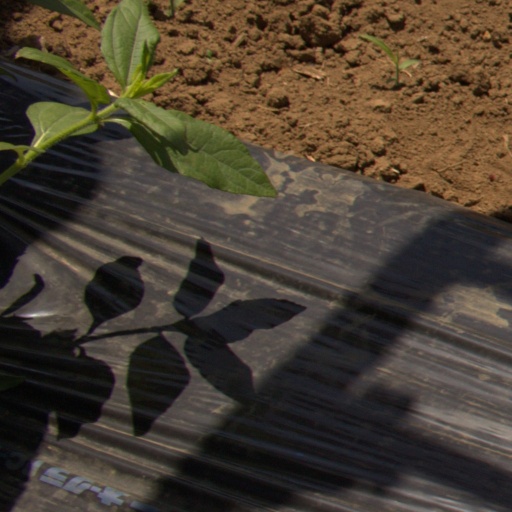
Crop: Jerusalem artichoke